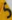
Number: 5